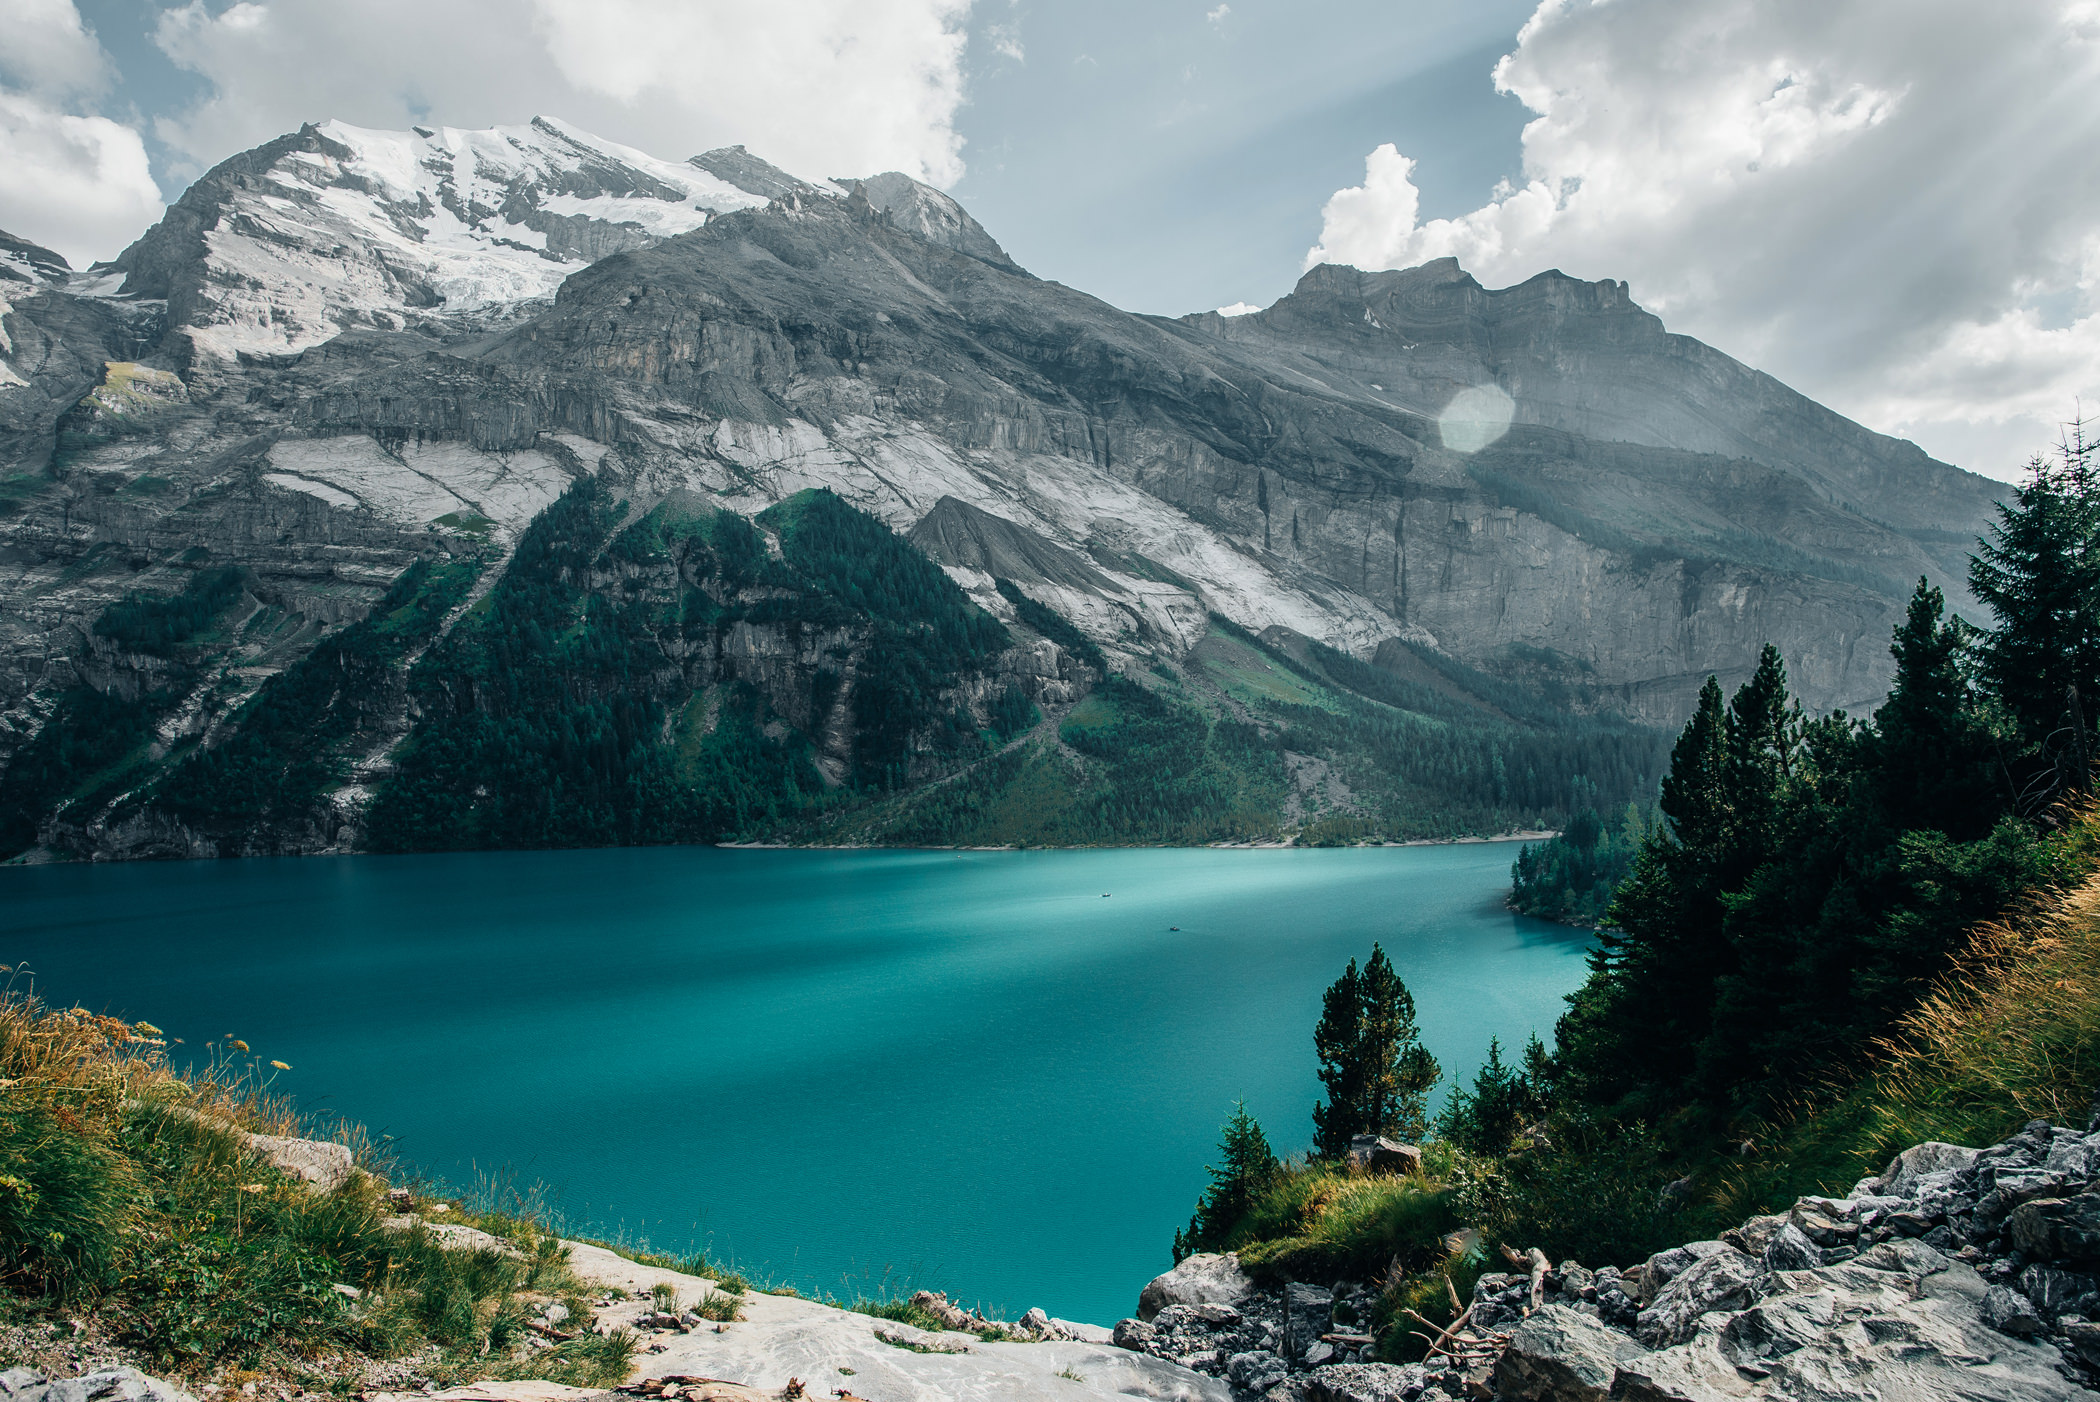
mountain, mountainous landforms, body of water, nature, natural landscape, lake, sky, mountain range, glacial lake, water, wilderness, highland, tarn, moraine, alps, water resources, reservoir, turquoise, cloud, sound, bank, hill station, mount scenery, national park, valley, fjord, crater lake, fell, landscape, tree, hill, ridge, watercourse, lake district, tourism, inlet, vacation, river, world, massif, bay, cirque